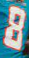
Number: 8